Resistencia Ancestral Mapuche

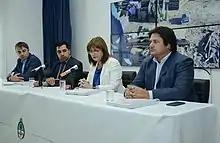
Minister Patricia Bullrich presents a report about the RAM.

Some minor political figures, such as the bishop of Bariloche Juan José Chaparro, doubted the actual existence of the RAM, and suggested that it was instead a deception crafted by the national government, with the purpose of justifying police repression with an alleged national enemy. Minister of security Patricia Bullrich denied it, and said that it was instead the RAM whose chose to be enemies of the state. Working alongside the governors of Chubut, Neuquén and Río Negro, Mariano Arcioni, Omar Gutiérrez and Alberto Weretilneck, the ministry of security wrote a report about the RAM, detailing all the information available about the group, including their attacks and the judicial cases started about them. She also announced that the national government and the three mentioned provinces would work together against the RAM.